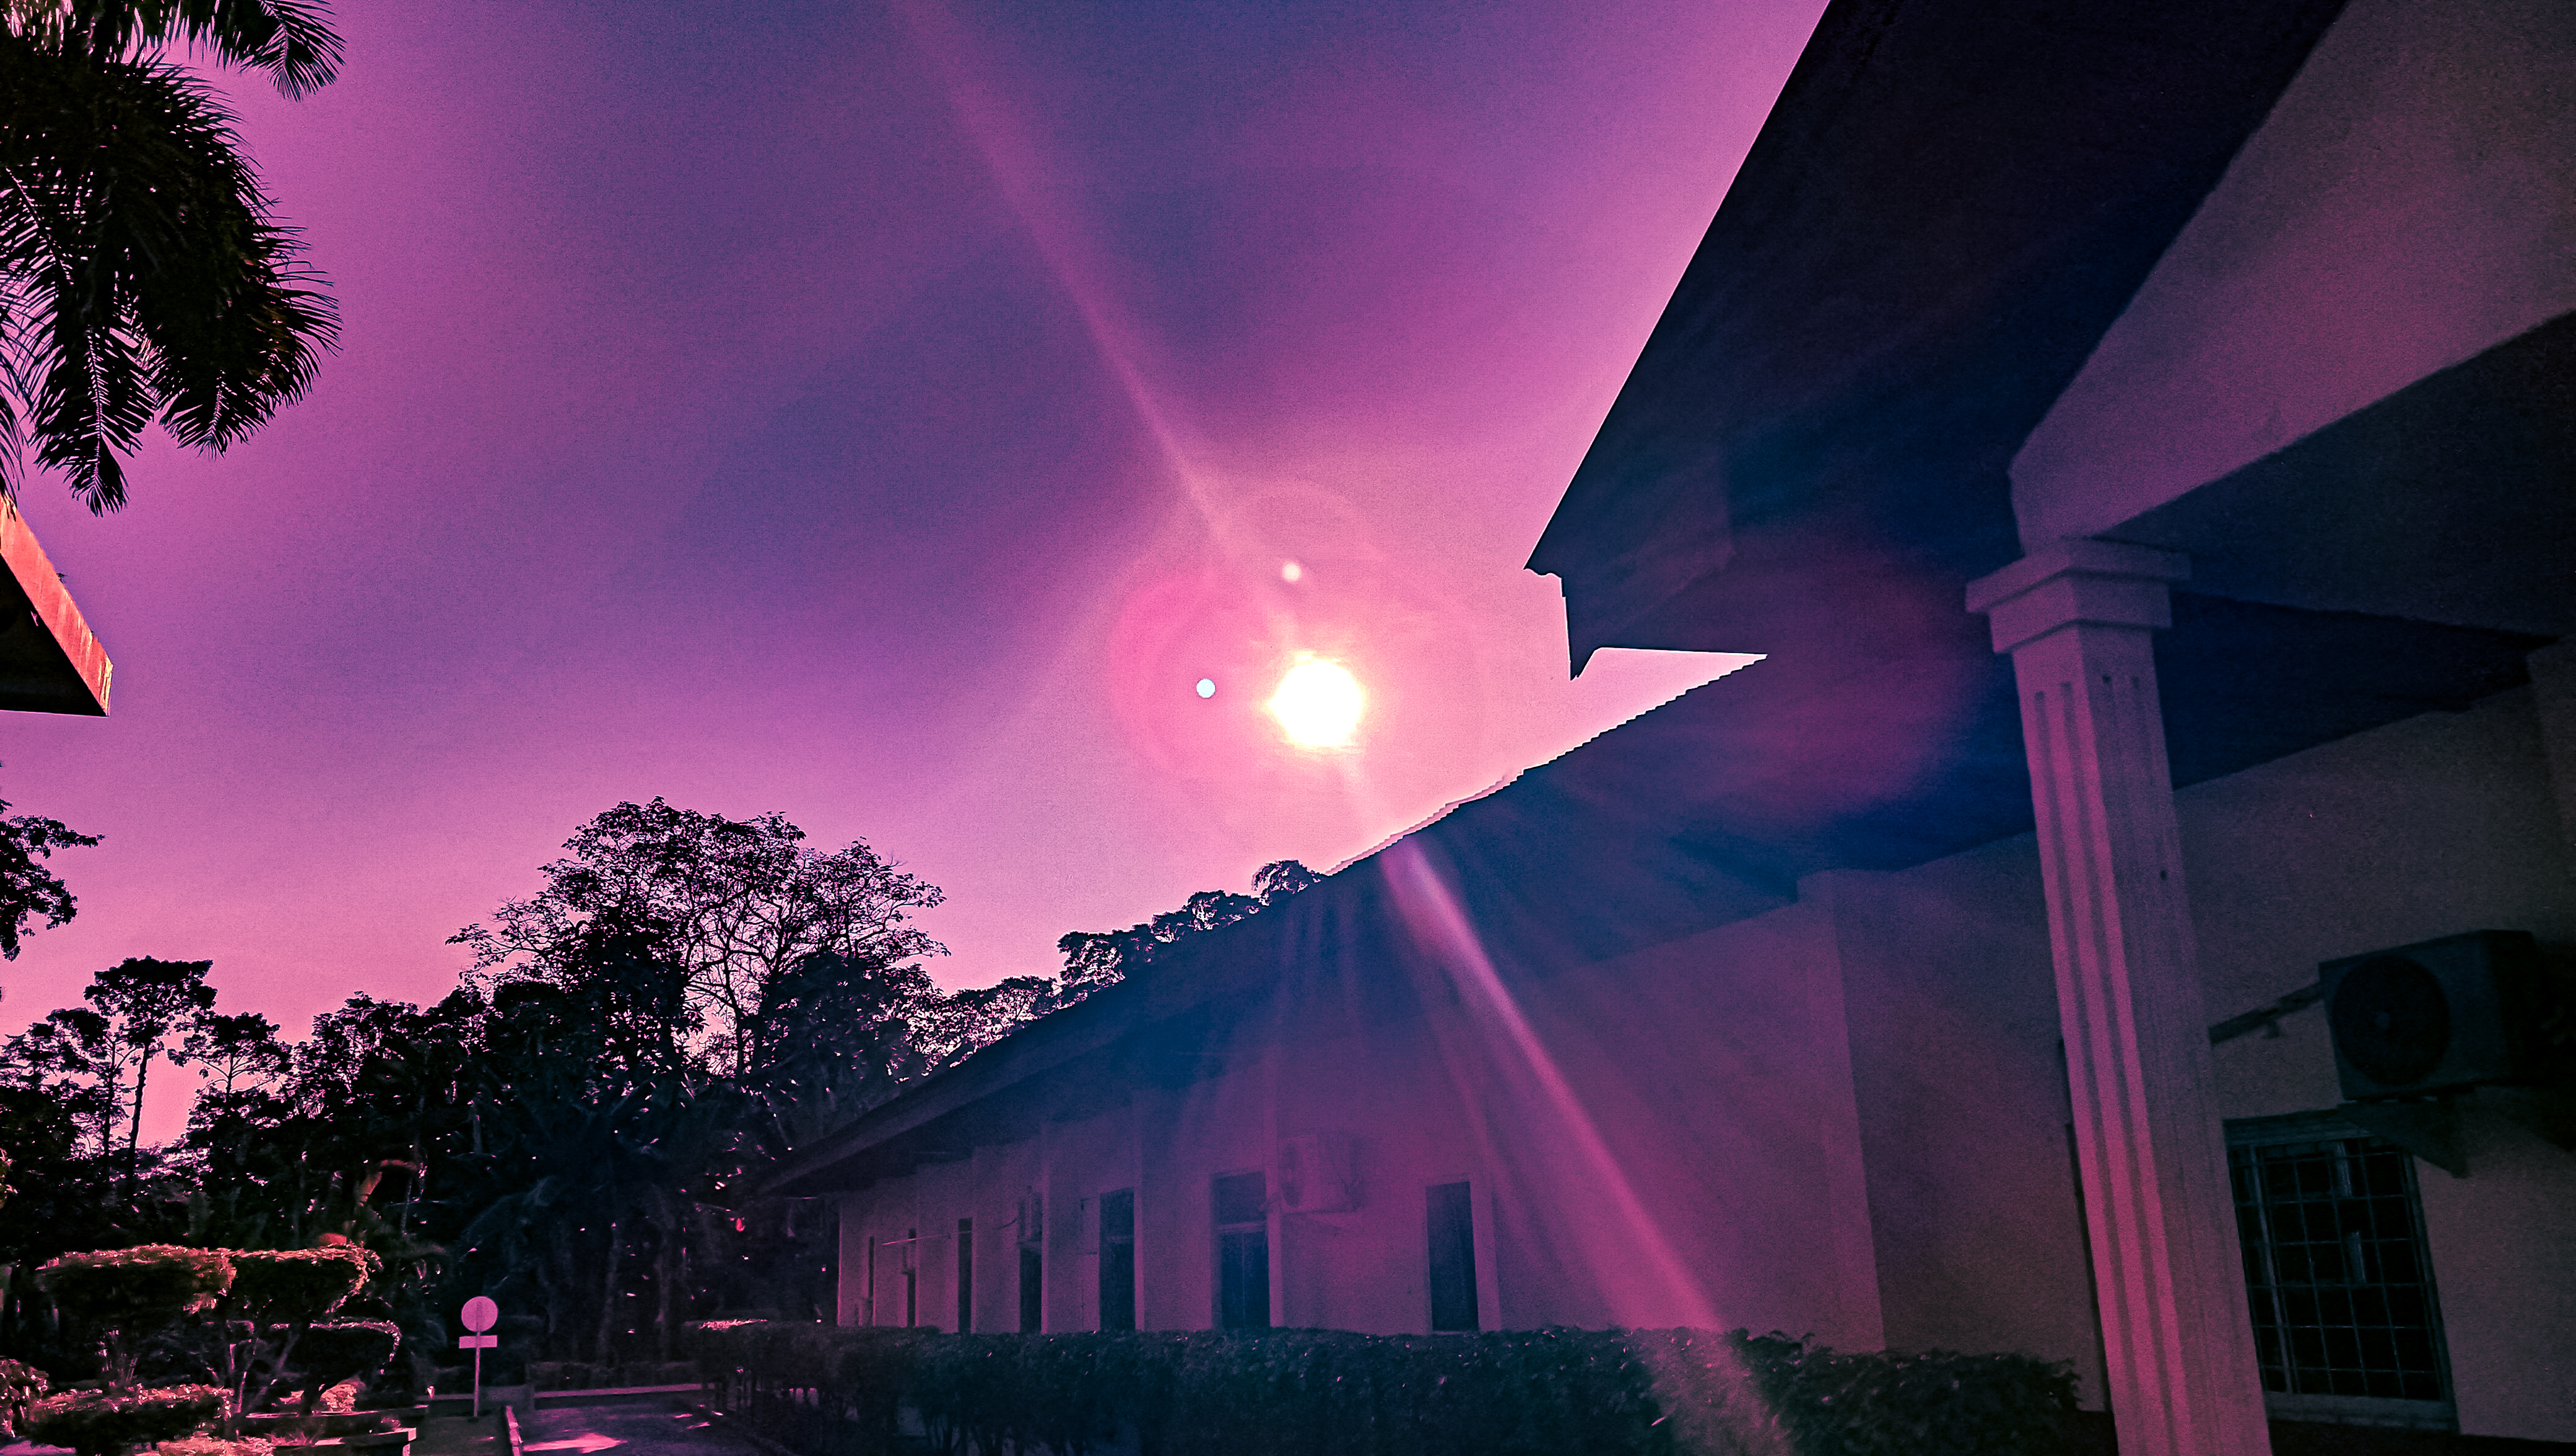
nautral, atmosphere, sky, purple, world, cloud, building, tree, sunlight, pink, violet, automotive lighting, red, dusk, magenta, morning, Tints and shades, lens flare, city, space, facade, electric blue, sunrise, darkness, landscape, astronomical object, evening, horizon, meteorological phenomenon, house, midnight, night, afterglow, sunset, natural landscape, reflection, backlighting, dawn